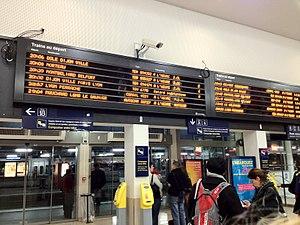
Le panneau d'affichage des départs de la gare de Besançon Viotte
La gare de Besançon-Viotte est une gare ferroviaire française située sur le territoire de la ville de Besançon, préfecture du département du Doubs, en région Bourgogne-Franche-Comté.